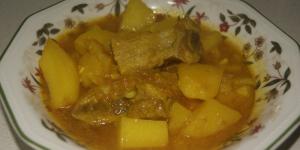
estofado de patatas con costillas de cerdo